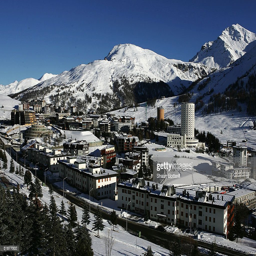
a general view of venue .